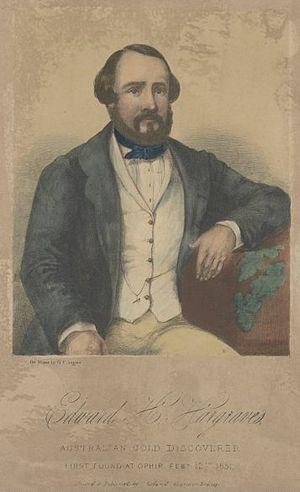
Edward Hammond Hargraves est un aventurier anglais connu pour avoir découvert un filon d'or en Australie.